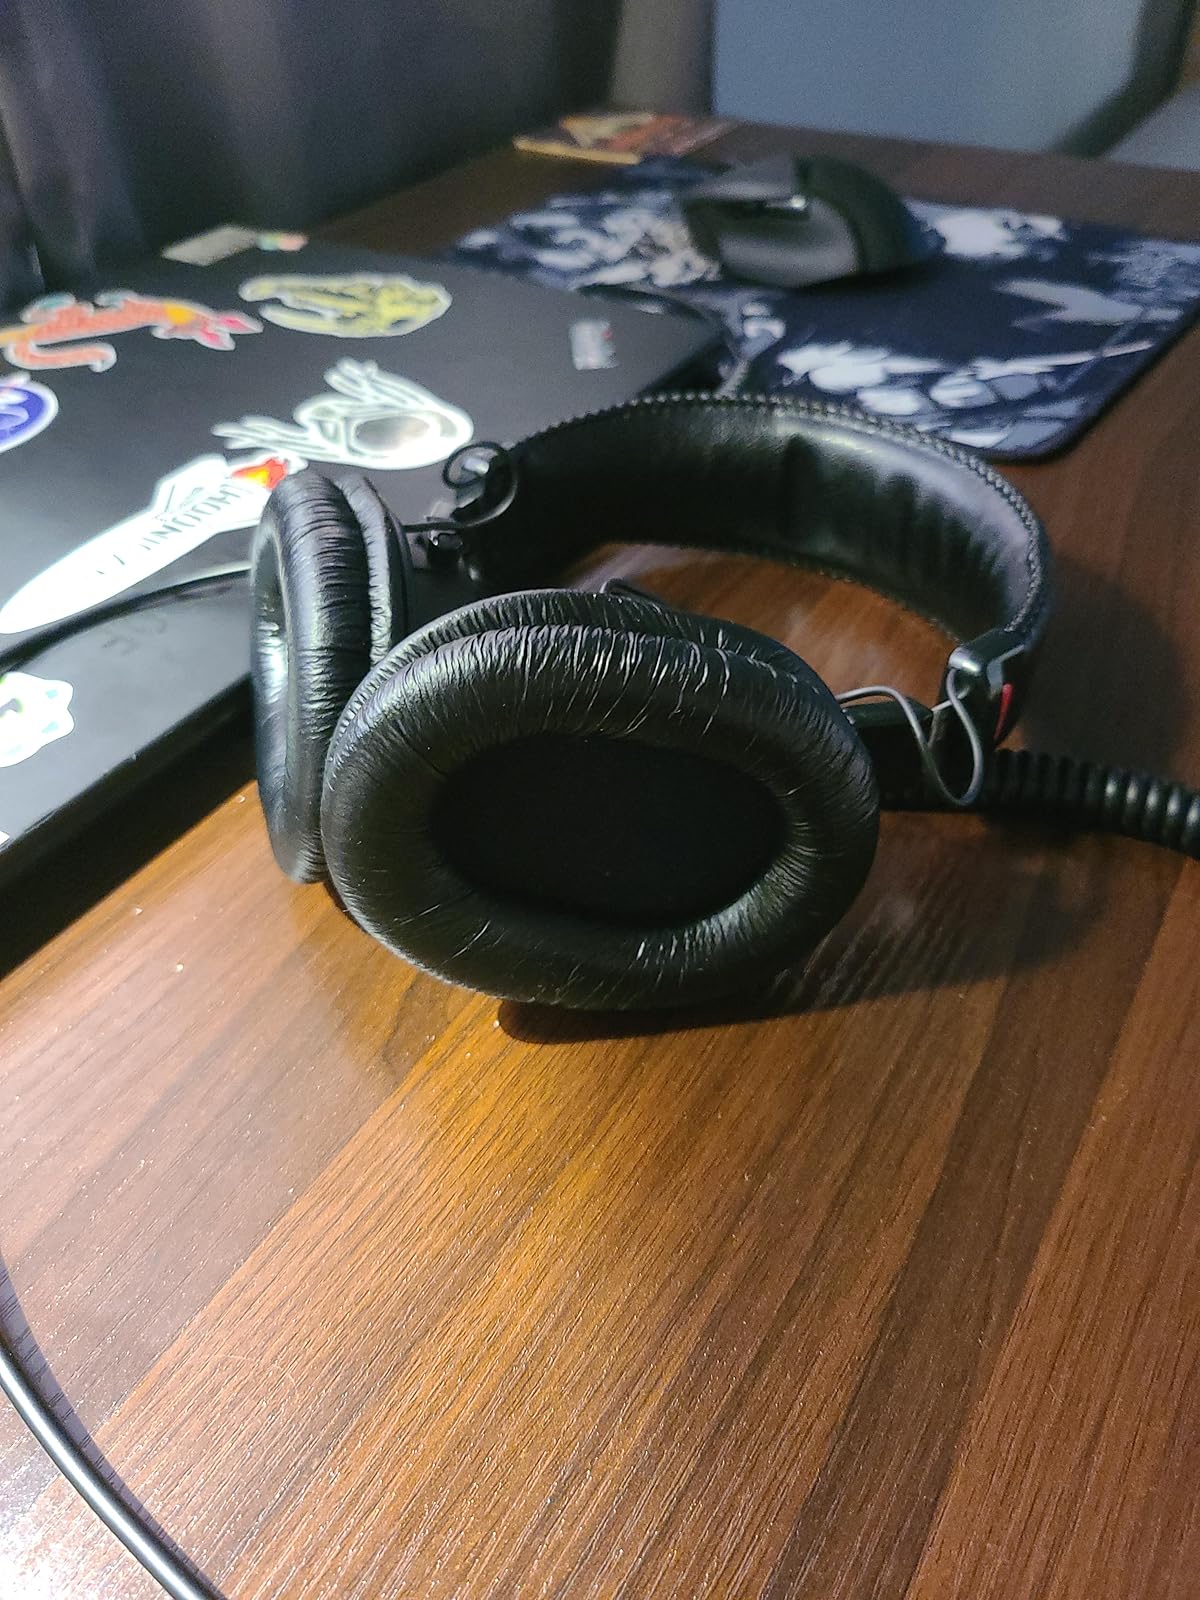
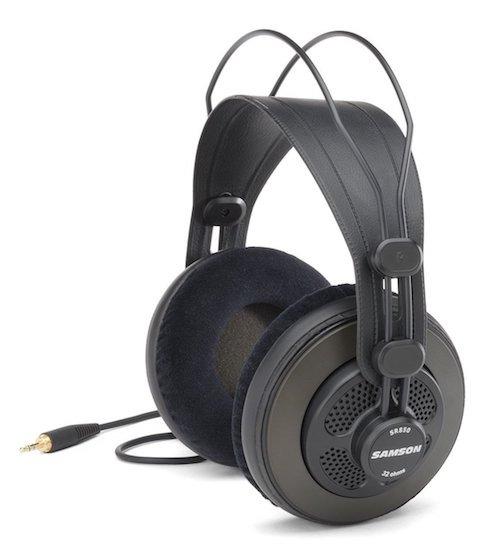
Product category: headphones
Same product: no